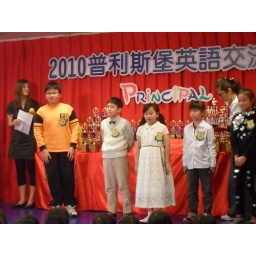
Katherine is the girl in the white dress.